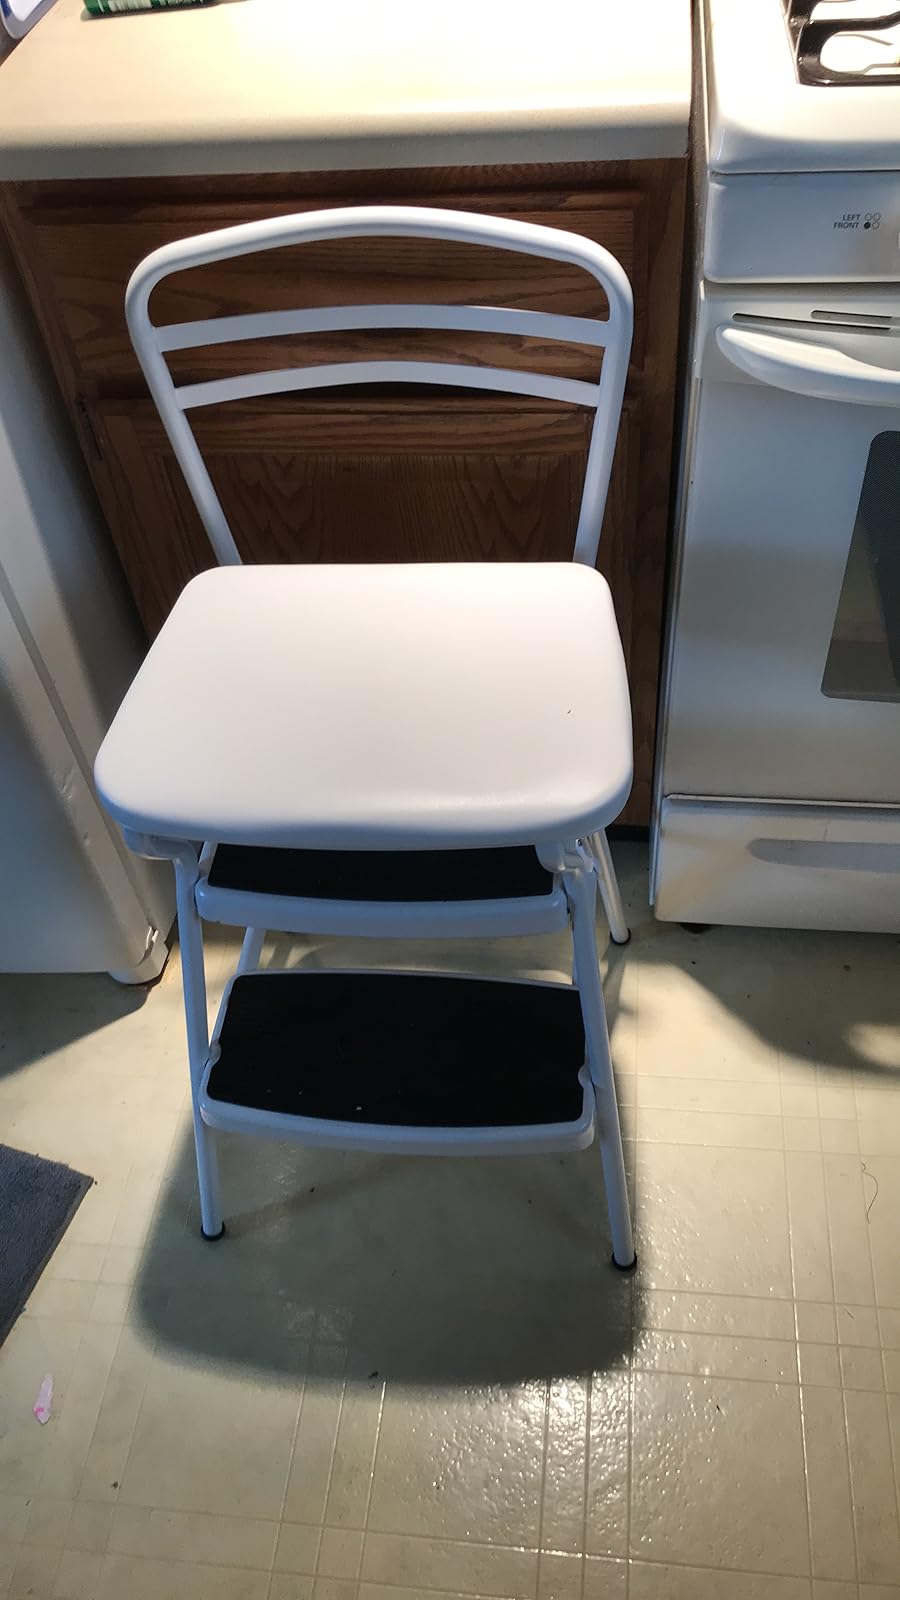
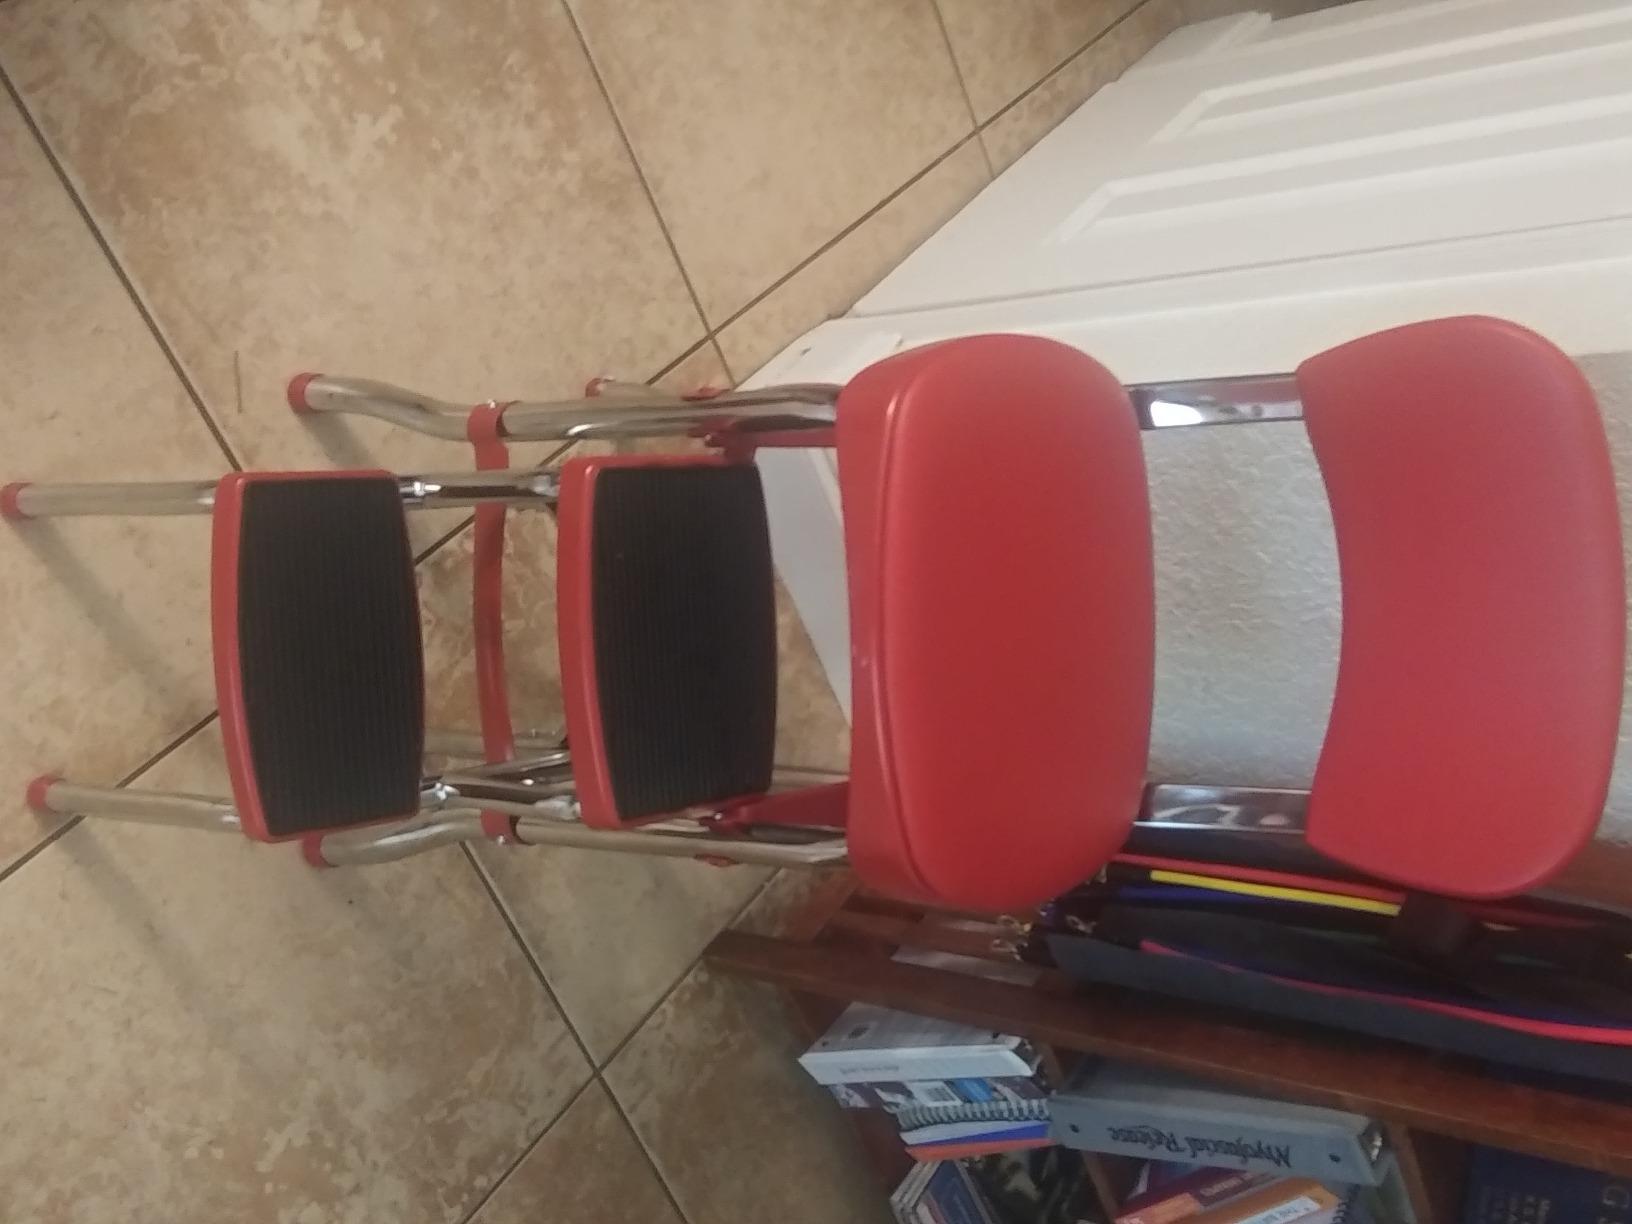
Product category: items_chair
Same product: no